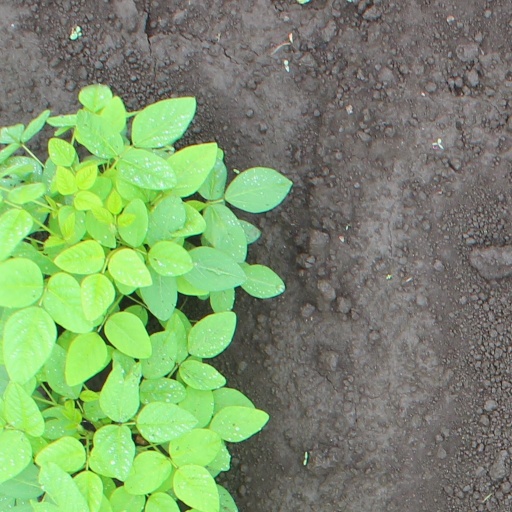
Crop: soybean